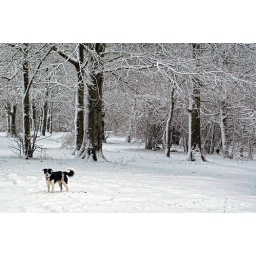
my dog zennor playing in the snow near our house